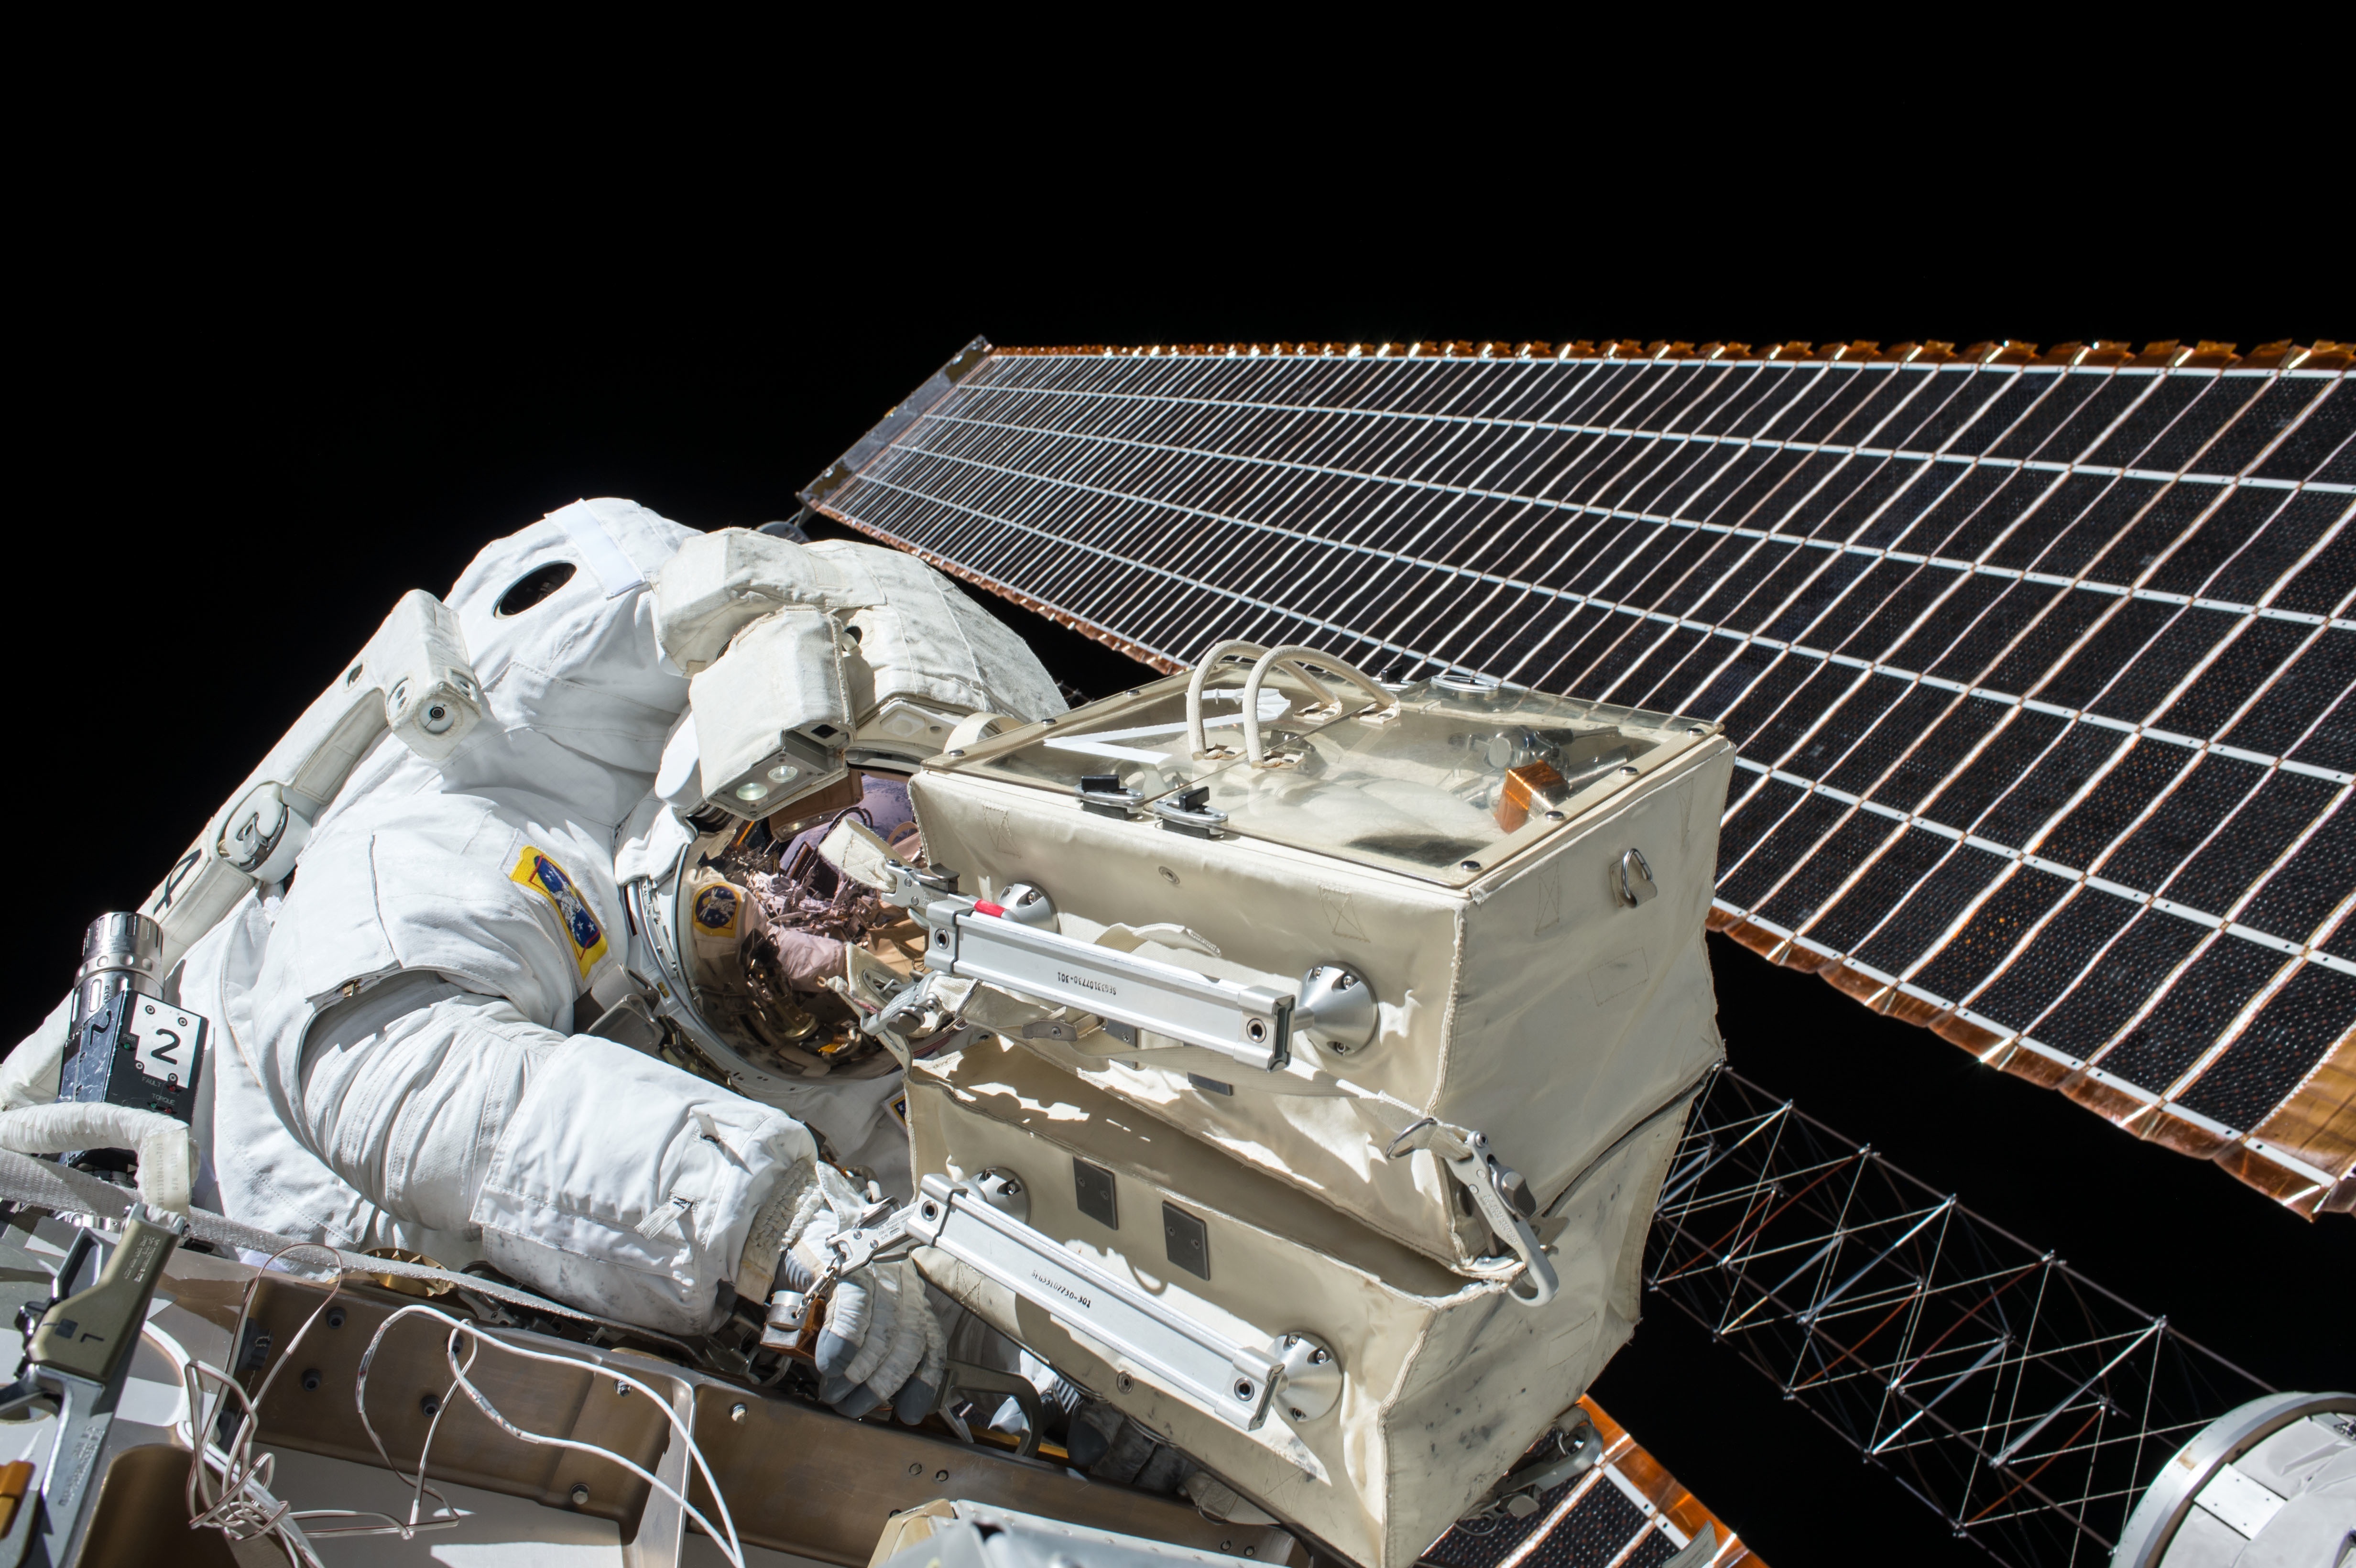
vehicle, space, america, explorer, machine, galaxy, astronaut, astronomy, helmet, universe, engine, space travel, spaceman, aircraft engine